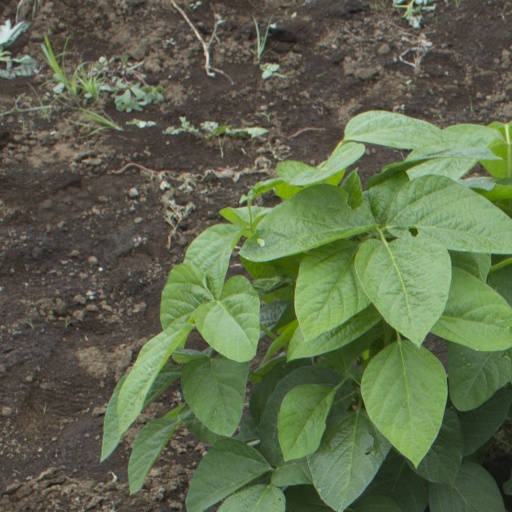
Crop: soybean